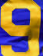
Number: 9